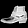
Label: Ankle boot